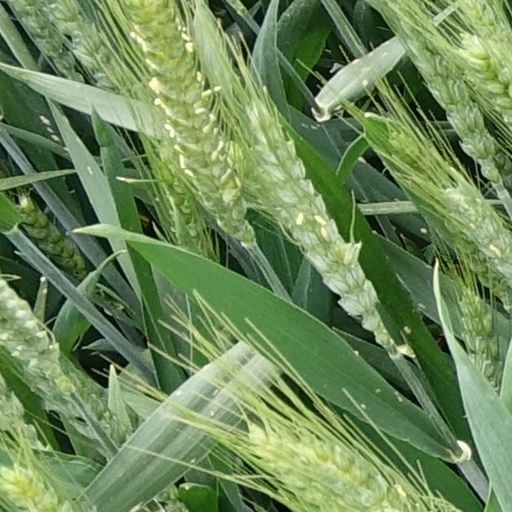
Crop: wheat